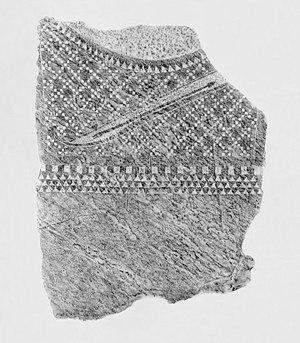
Frottage de la Stèle anthropomorphe n°20, Sion, nécropole du Petit- Chasseur , Néolithique